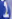
Number: 1